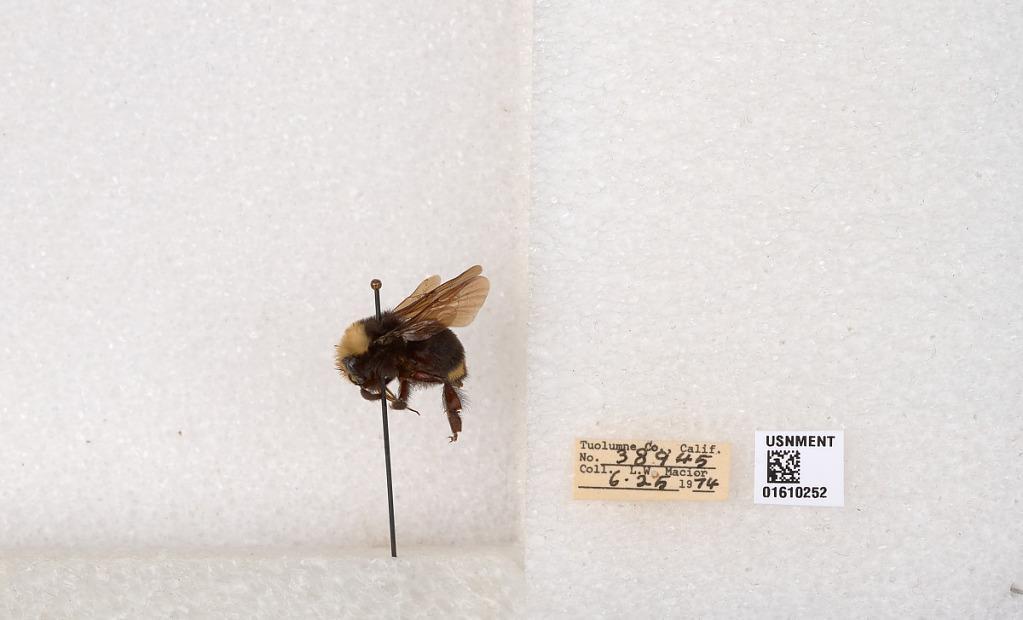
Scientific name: Bombus (Pyrobombus) vosnesenskii Radoszkowski
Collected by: L. Macior
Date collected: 1974-6-25
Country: United States
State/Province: California
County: Tuolumne
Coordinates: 37.9712, -120.228